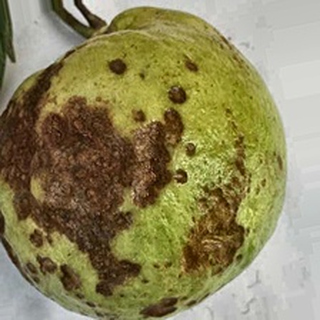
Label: guava_anthracnose